Fluke (film)

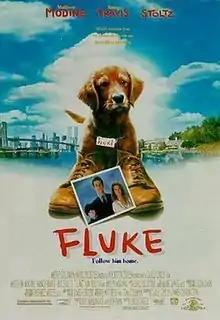
Theatrical release poster

Fluke is a 1995 American fantasy drama film directed by Carlo Carlei from a screenplay by Carlei and James Carrington, based on the 1977 novel of the same name by James Herbert. It stars Matthew Modine as a self-centered businessman who is reincarnated as a dog and attempts to reconnect with his family. Nancy Travis, Eric Stoltz, Jon Polito, Max Pomeranc, and Samuel L. Jackson appear in supporting roles.